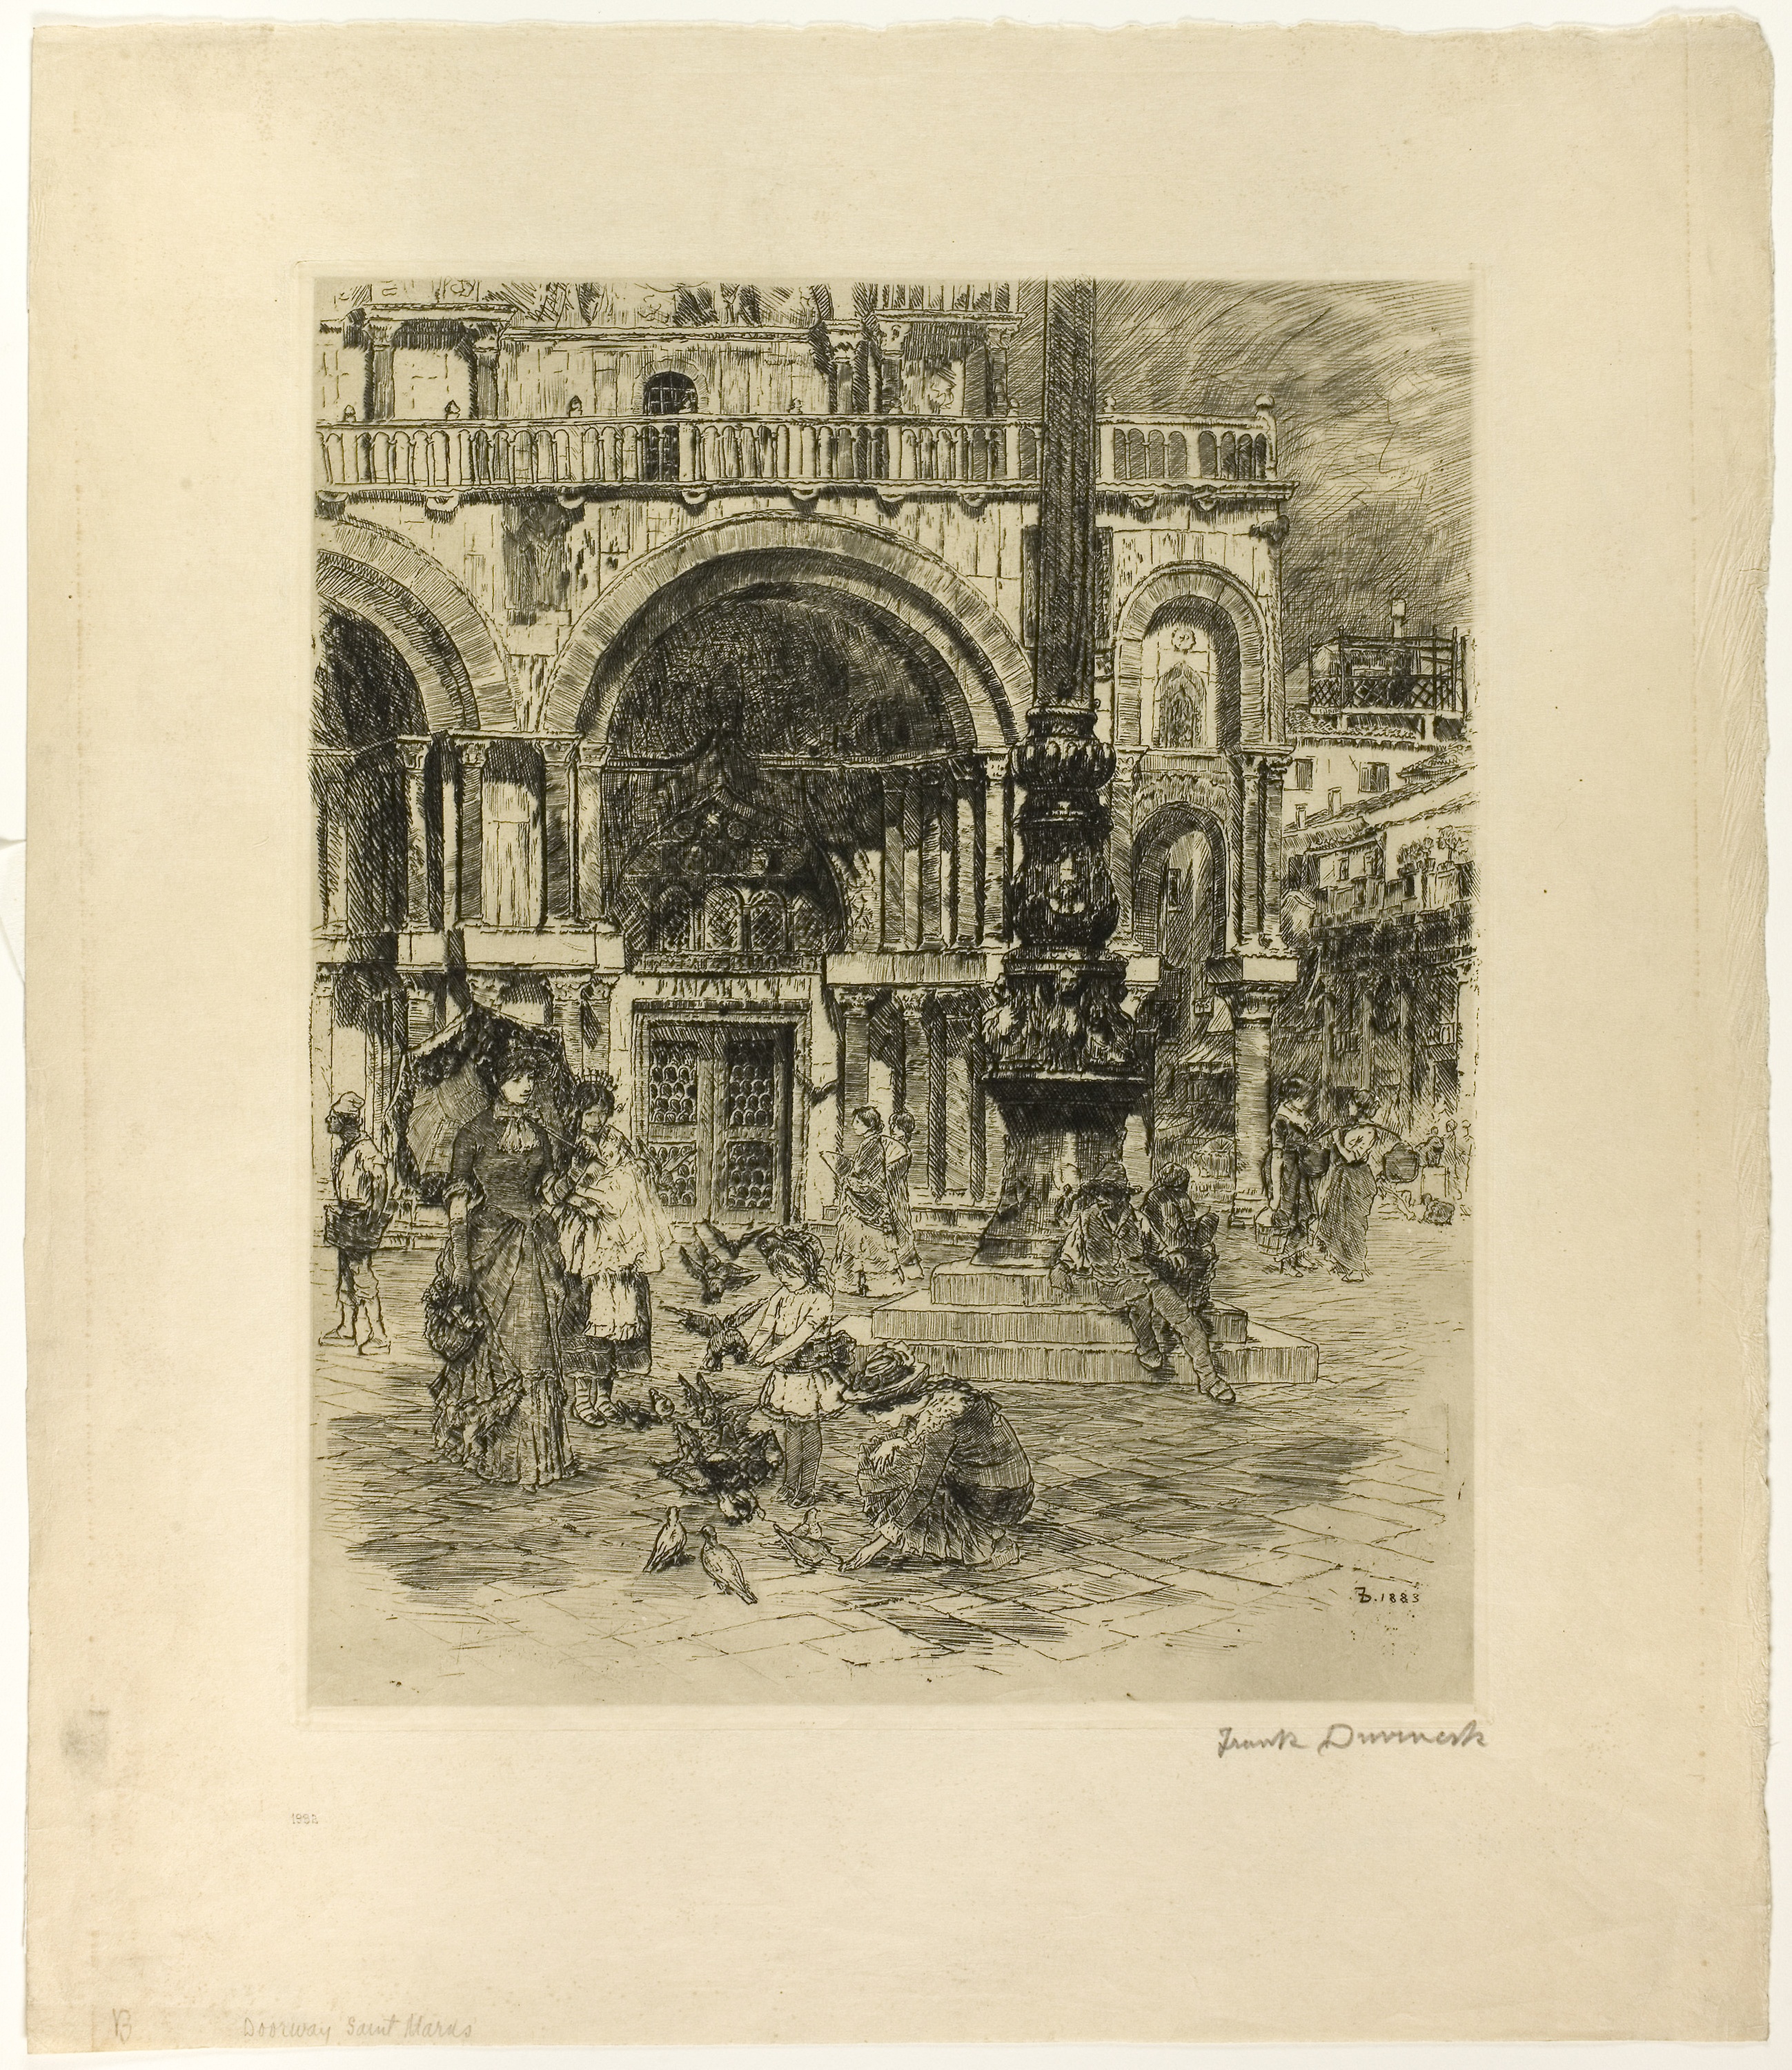
arch, text, history, ancient history, artwork, stock photography, picture frame, antique, paper product